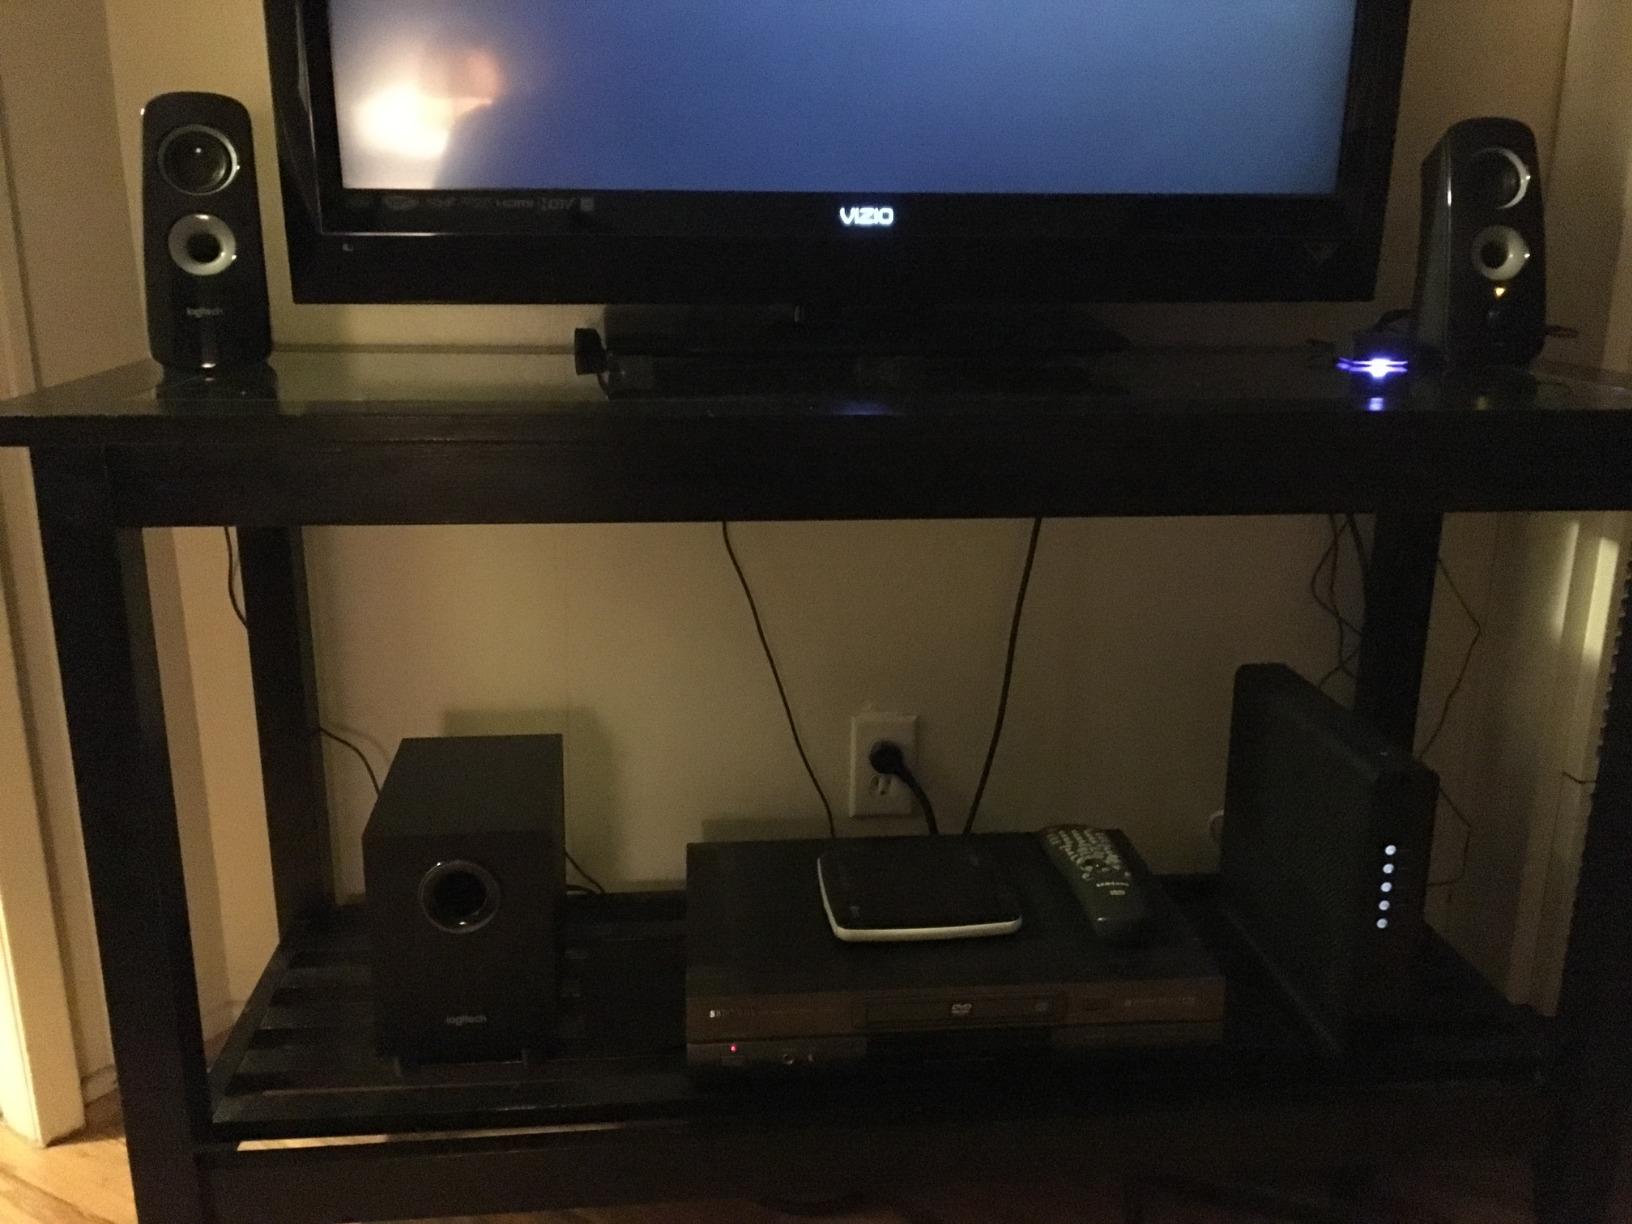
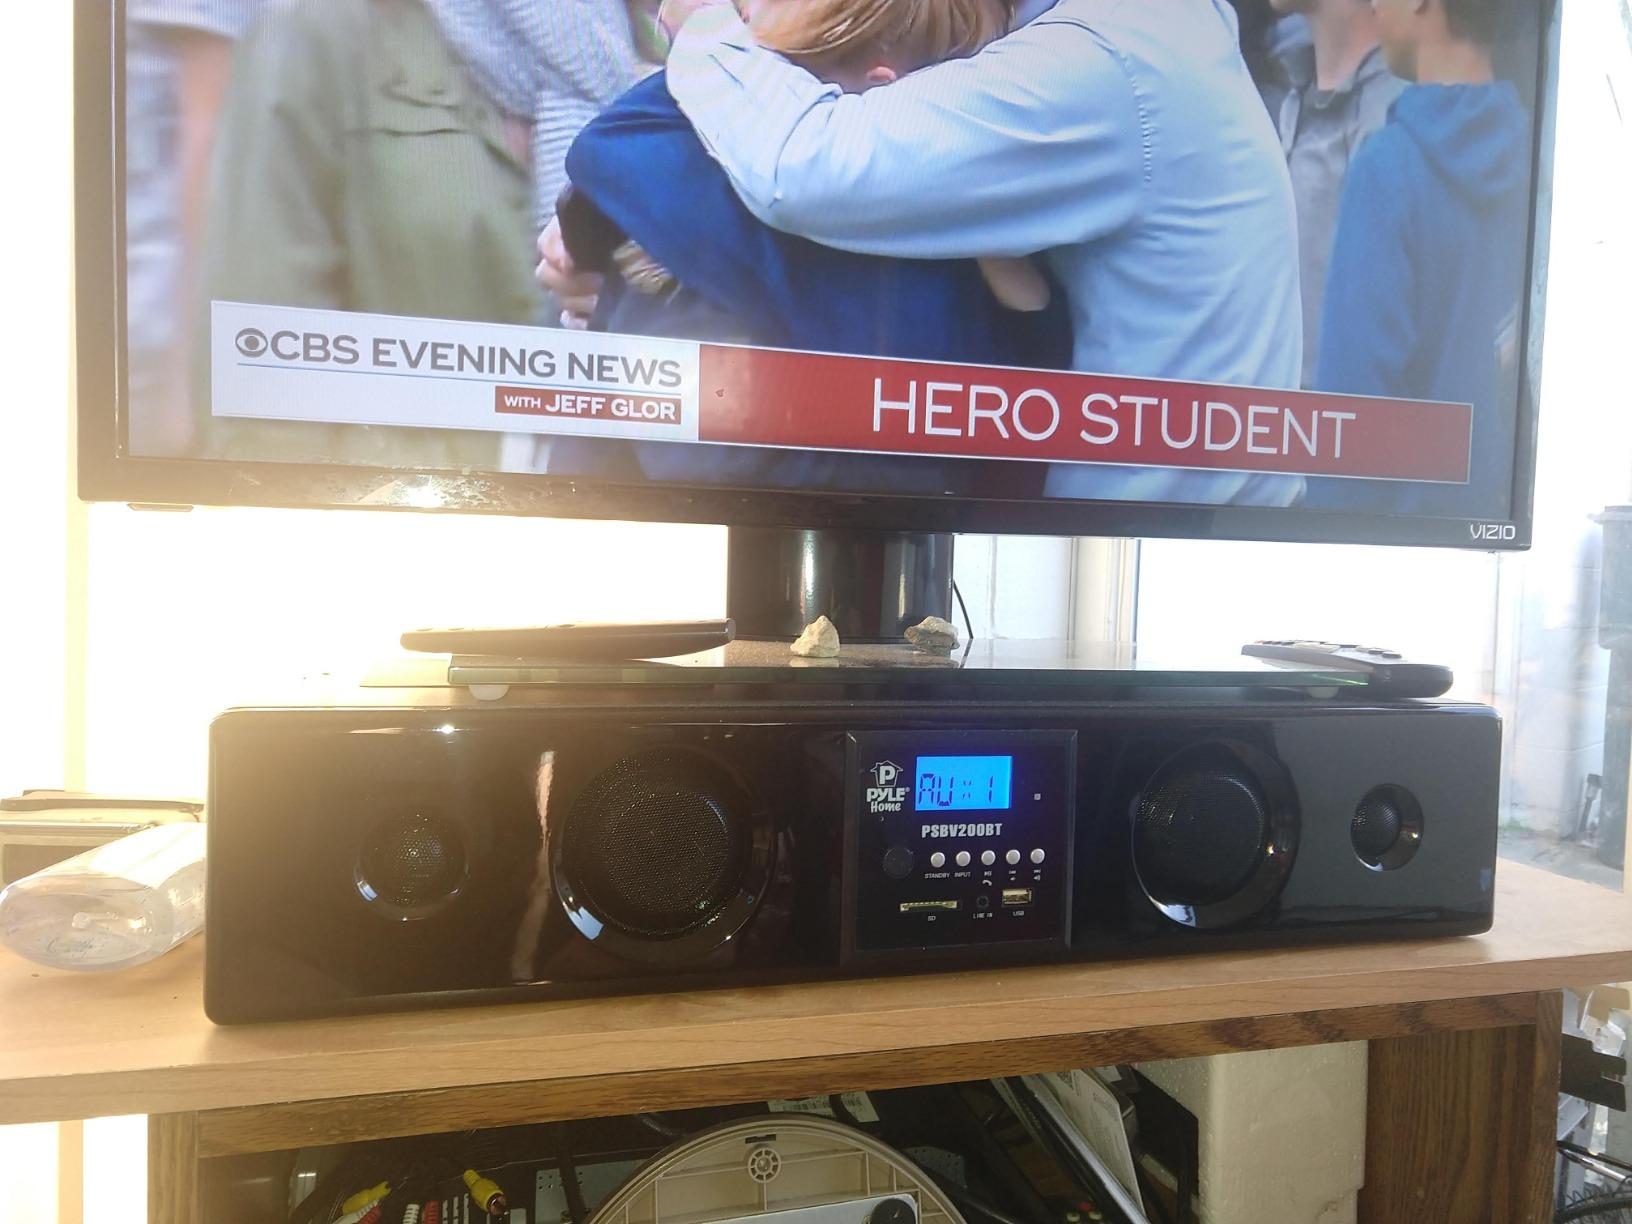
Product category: speaker
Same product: no